Payment terminal

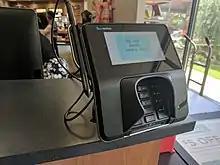
A touch screen based VeriFone MX 915 series payment terminal.

There are three main global players who offer both a wide range of payment terminals, sell worldwide, and continue to develop to the latest international payment industry standards. In most countries terminals are provided to merchants via a multitude of distributors that support and pre-configure devices to operate with local payment networks or financial institutions.